55 Water Street

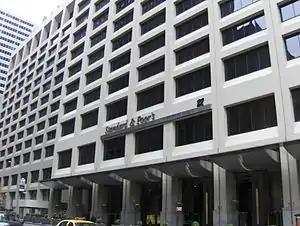
Base of the building, with a sign advertising tenant Standard & Poor's

National Kinney decided to sell off 55 Water Street and eight other Uris buildings in November 1976; at the time, the firm owned 51 percent of the building. Olympia and York bought 55 Water Street in 1977 as part of a $50 million transaction involving several Uris properties. The transactions made the firm one of the largest commercial landlords in Manhattan. Of the properties Olympia & York bought from National Kinney, only 55 Water Street still had a significant amount of vacant space, with still available for lease. By the late 1970s, the vacancies at 55 Water Street and other nearby buildings in Lower Manhattan were being filled. During that time, the remaining space was leased by companies such as securities firm Lehman Brothers. By 1979, the building was fully leased; payment-services company American Express had leased the last large block of vacant space, covering across four stories.